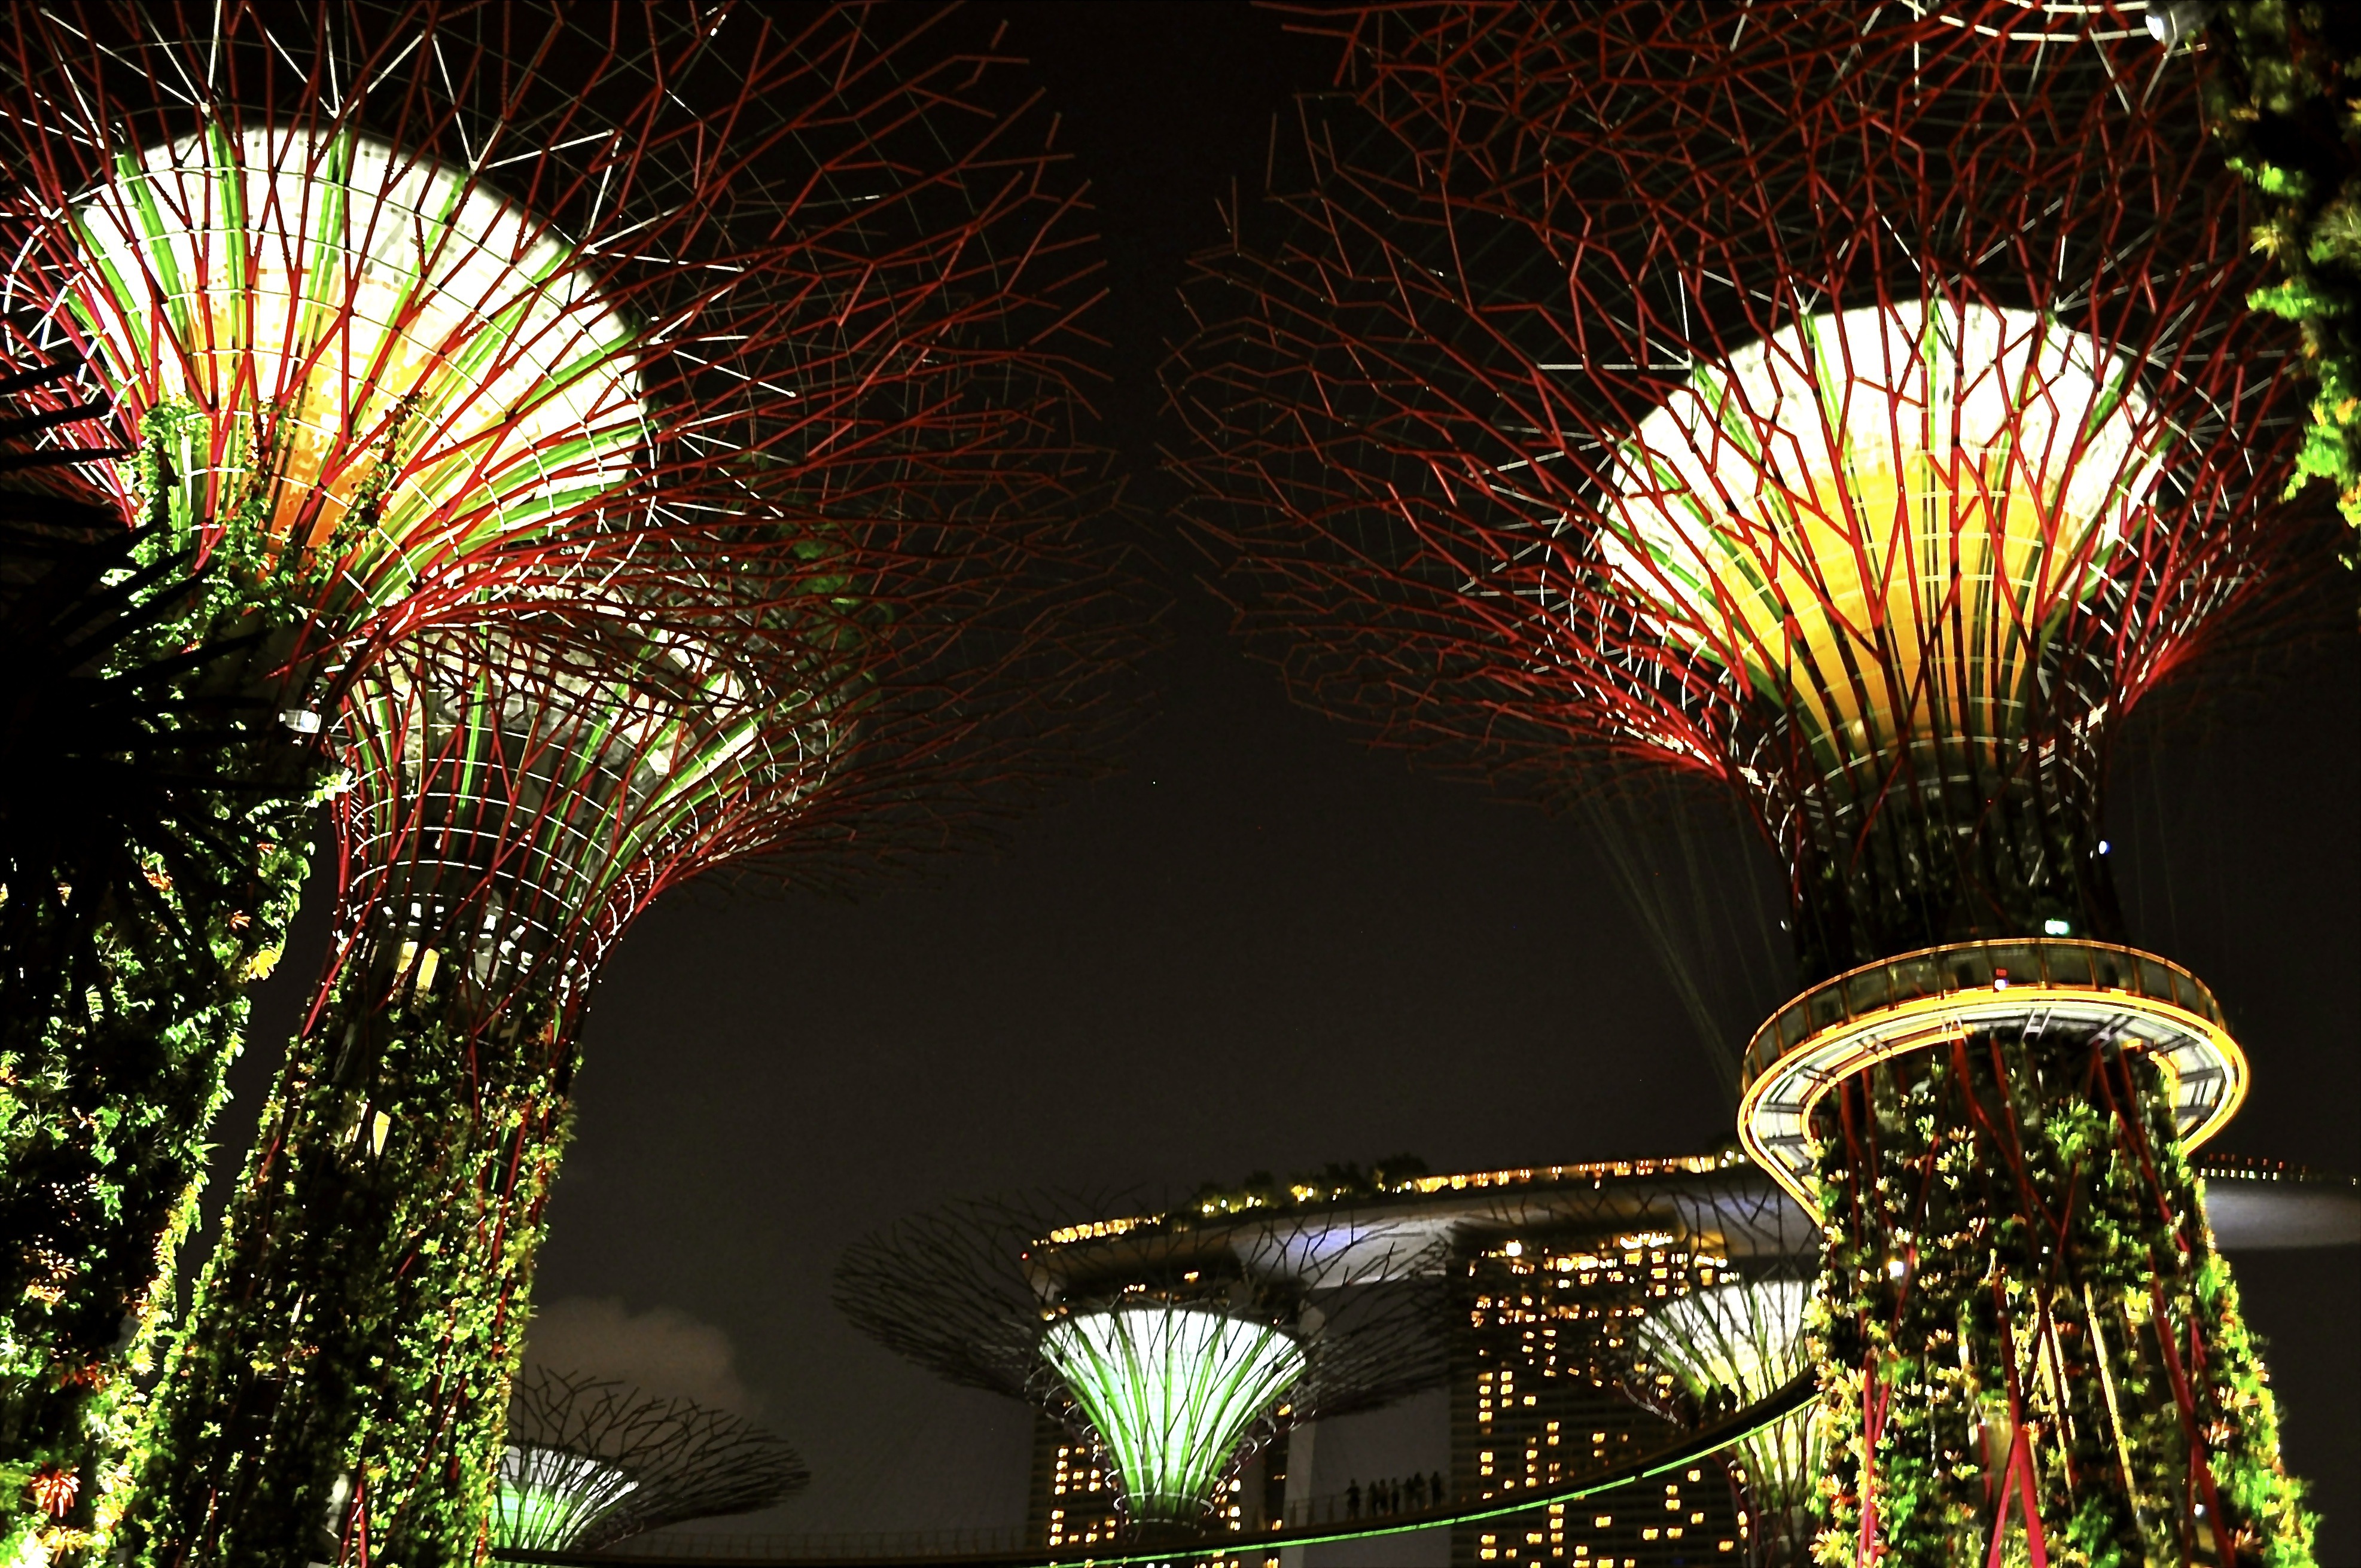
architecture, night, flower, city, urban, dark, recreation, amusement park, park, modern, illuminated, trees, lights, fireworks, decorative, bright, tall, lamps, event, patterns, singapore, cities, nights, outdoor recreation, ess